Glad Tidings (film)

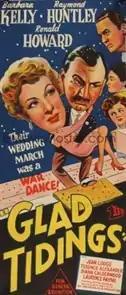

Glad Tidings is a 1953 British second feature ('B') comedy film directed by Wolf Rilla and starring Barbara Kelly, Raymond Huntley and Ronald Howard. It was written by Rilla based on the play of the same title by R. F. Delderfield.